Mischief Night (2014 film)

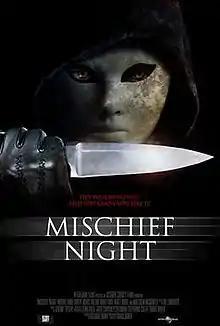
Official release poster

Mischief Night is a 2014 American slasher film written and directed by Travis Baker. It stars Brooke Anne Smith, Marc Valera, Nikki Limo, Matt Angel, Erik Palladino, and Malcolm McDowell. The film was produced by Richard Tanne.